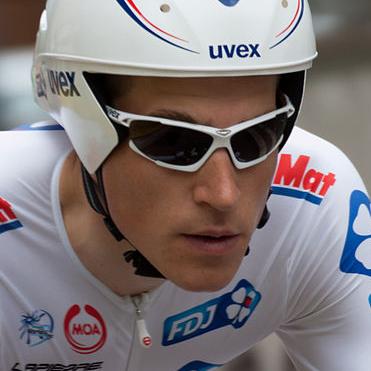
Age: 25